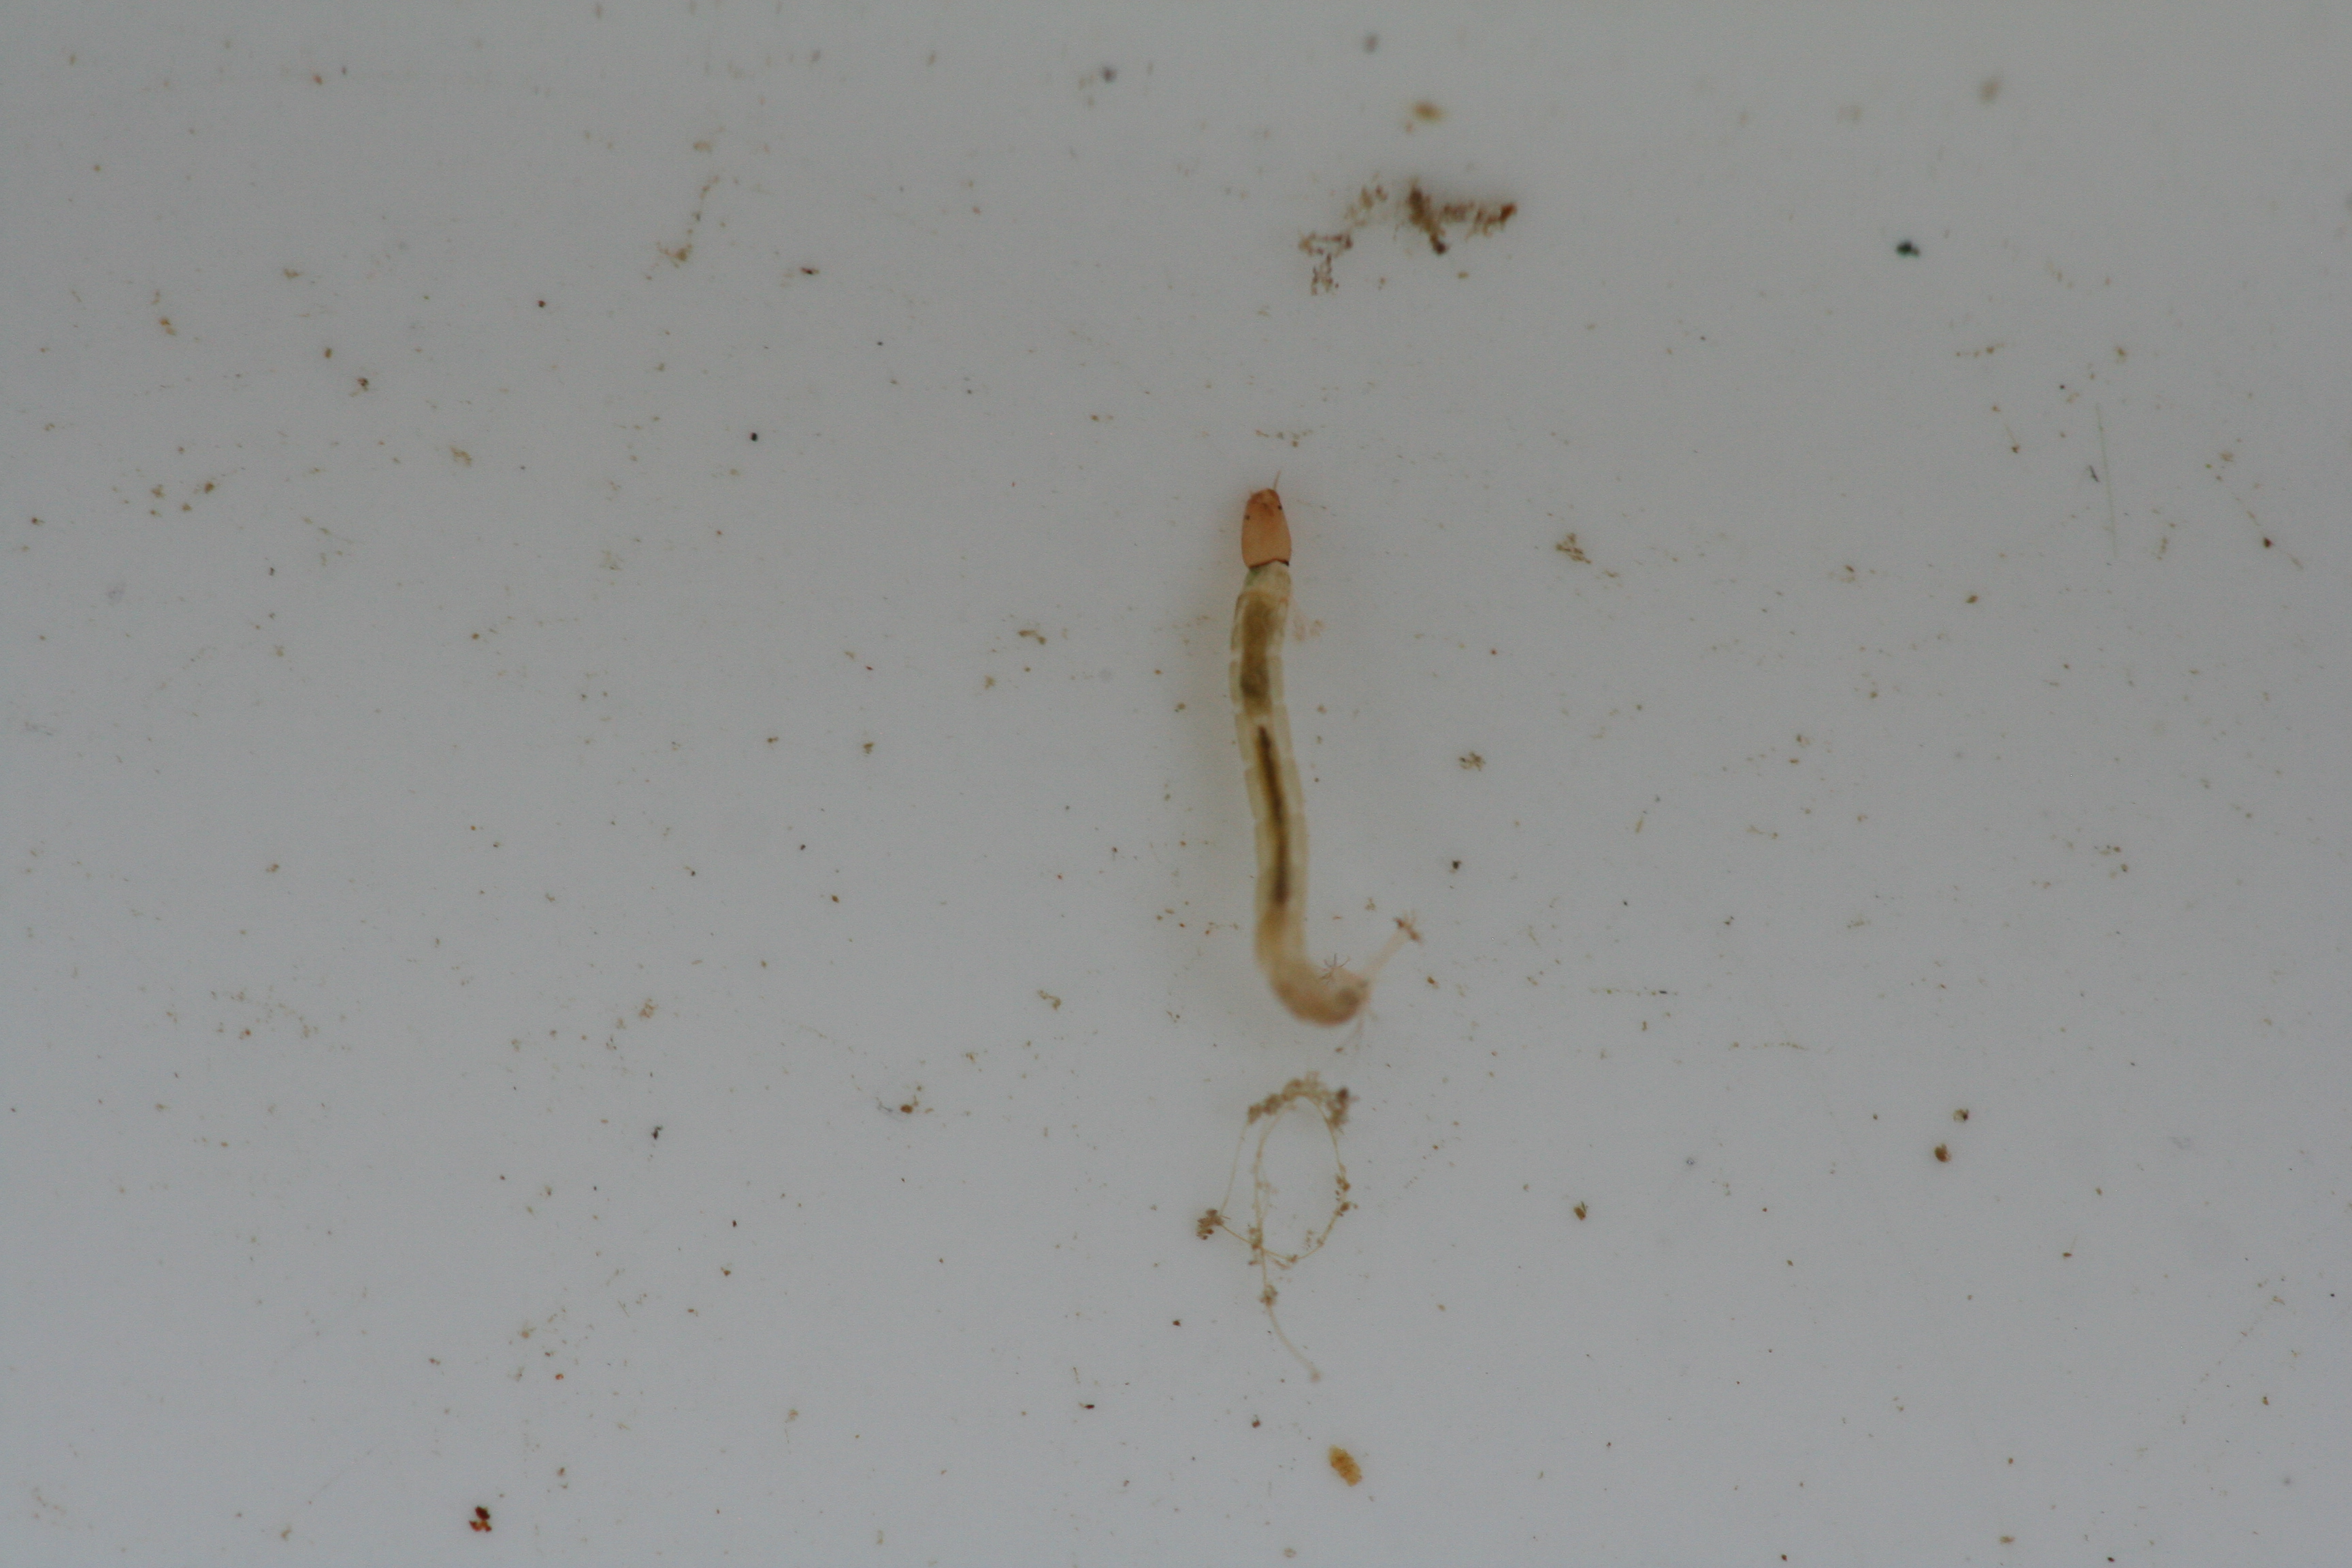
Macroinvertebrate group: true_flies